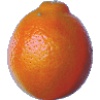
Label: tangelo